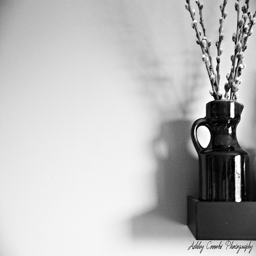
Pussy willows in a vase cast a shadow.
A dark ceramic jug used as a vase.
A very pretty black vase with some pretty flowers.
A black and white photo of a jug vase with flowers in it.
A black and white photo of a vase and flowers.